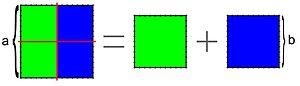
Une démonstration grec archaïque montrant que le double d'un carré parfait n'est jamais un carré parfait. Illustration de la théorie de O. Becker sur cette question
En mathématiques, l’algèbre géométrique regroupe des méthodes géométriques, utilisées par les Grecs de l'Antiquité, pour établir des résultats maintenant classés dans la branche mathématique appelée algèbre. Ces techniques permettent la mise en évidence des propriétés élémentaires de la multiplication, d’effectuer des calculs comme la somme des premiers nombres entiers, ou impairs. Elles permettent d’établir des résultats comme des identités remarquables ou de résoudre une équation du second degré. L’algèbre géométrique fournit aussi des méthodes de résolution plus complexes, comme celles qui montrent l’existence de nombres irrationnels.